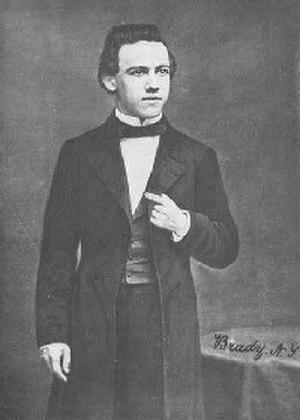
Paul Morphy, né Paul Charles Morphy le 22 juin 1837 à La Nouvelle-Orléans où il est mort le 10 juillet 1884, est un joueur d’échecs américain.